Don Johnson (sports executive)

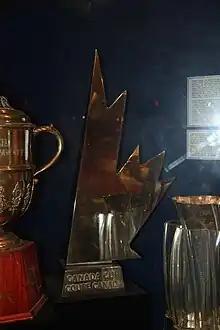
Photo of the Canada Cup trophy at the Hockey Hall of Fame

Johnson was elected president of the CAHA to succeed Jack Devine in May 1975, and became the only person from Newfoundland to hold the position. He was immediately faced with a large budget shortfall and internal disagreement over the jurisdiction of junior hockey in Western Canada.